George Grard

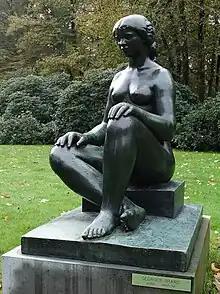
Georges Grard: "Niobe" (1948)

George Grard (1901–1984) was a Belgian sculptor, known mostly for his representations of the female, in the manner of Pierre Renoir and Aristide Maillol, modelled in clay or plaster, and cast in bronze.